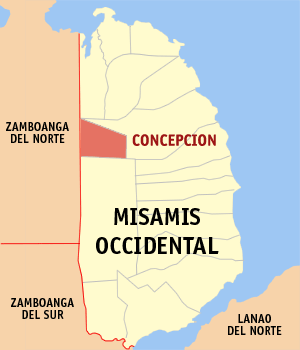
Concepcion est une localité de la province du Misamis occidental, aux Philippines. En 2015, elle compte 10 937 habitants.